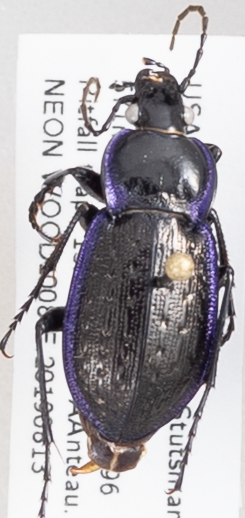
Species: Carabus serratus
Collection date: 2019-08-13
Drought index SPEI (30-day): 1.13
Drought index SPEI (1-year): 1.13
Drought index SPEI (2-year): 0.71